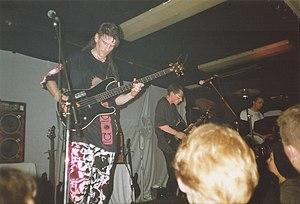
The Shamen était un groupe de musique électronique, formé initialement à Aberdeen par Colin Angus, Derek McKenzie, Keith McKenzie et Peter Stephenson au début des années 1980 comme groupe de rock indépendant aux influences musicales psychédéliques. Ils assirent leur crédibilité musicale dans le milieu "underground" comme figures de l'acid house et pionniers du mélange rock/dance avant d'atteindre un succès commercial international avec leur titre Ebeneezer Goode et leur album Boss Drum.